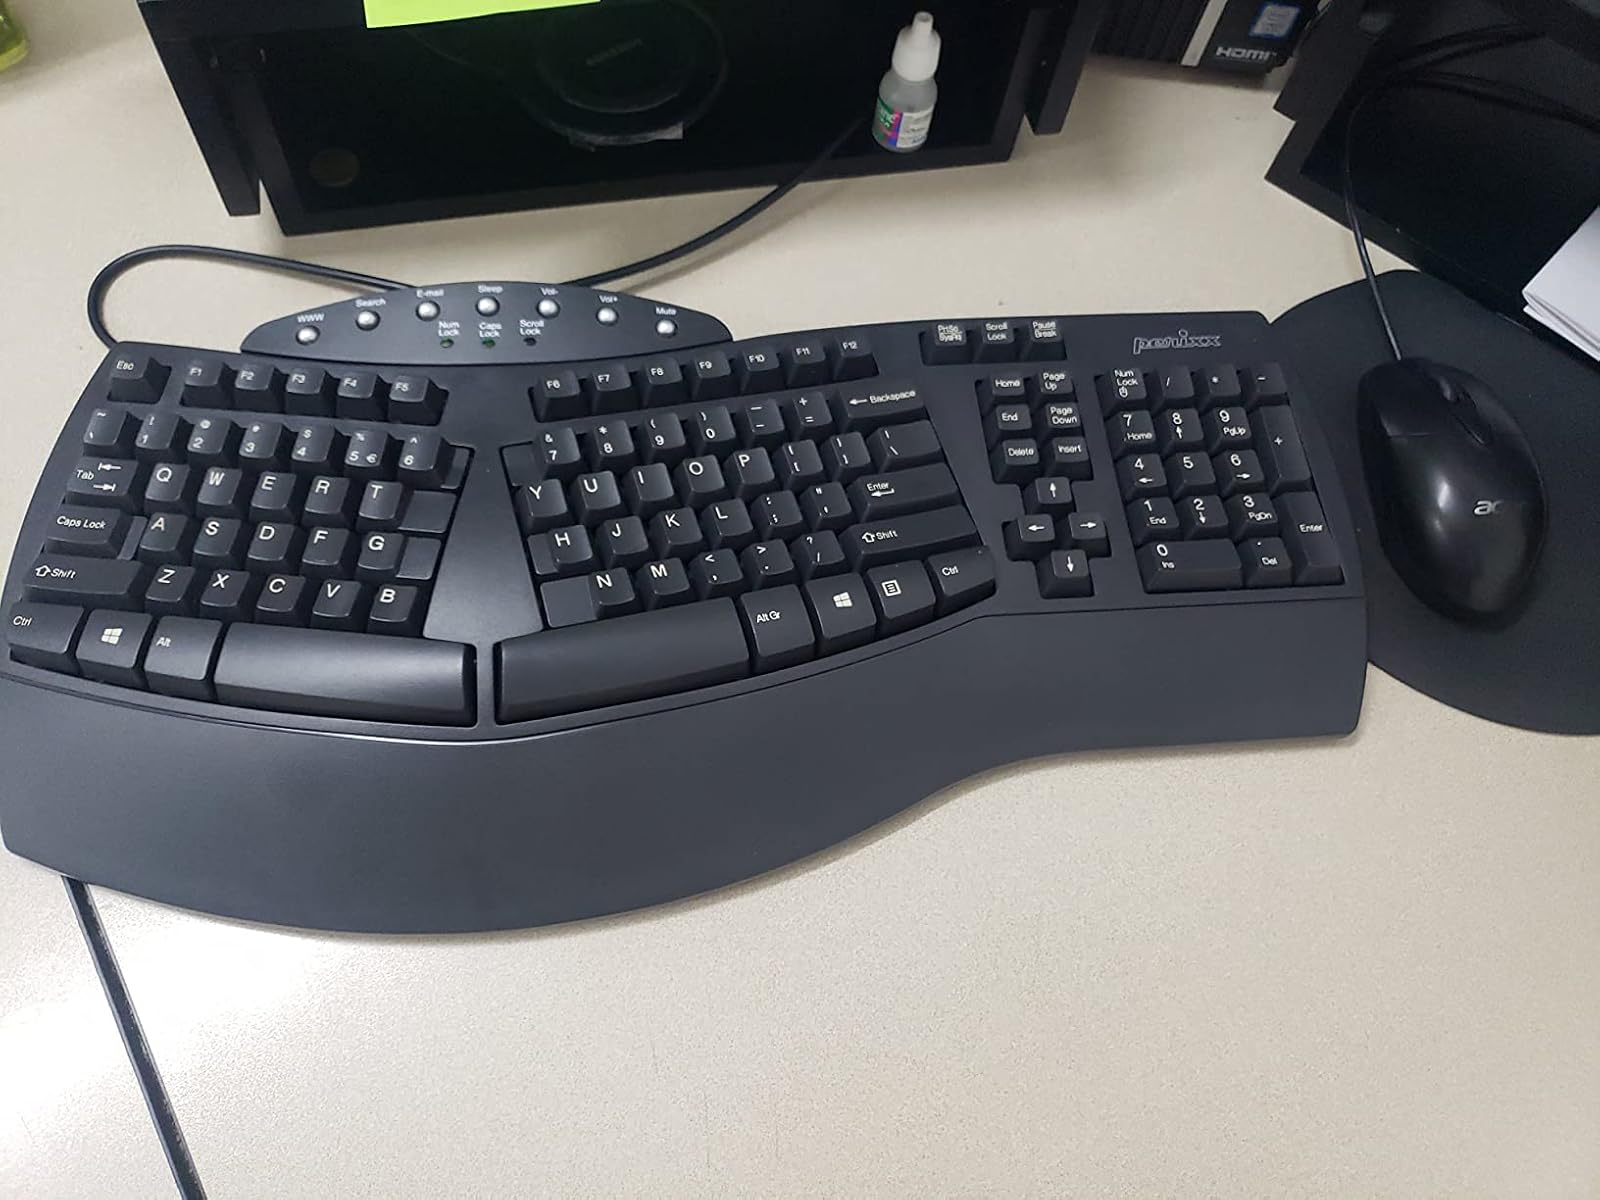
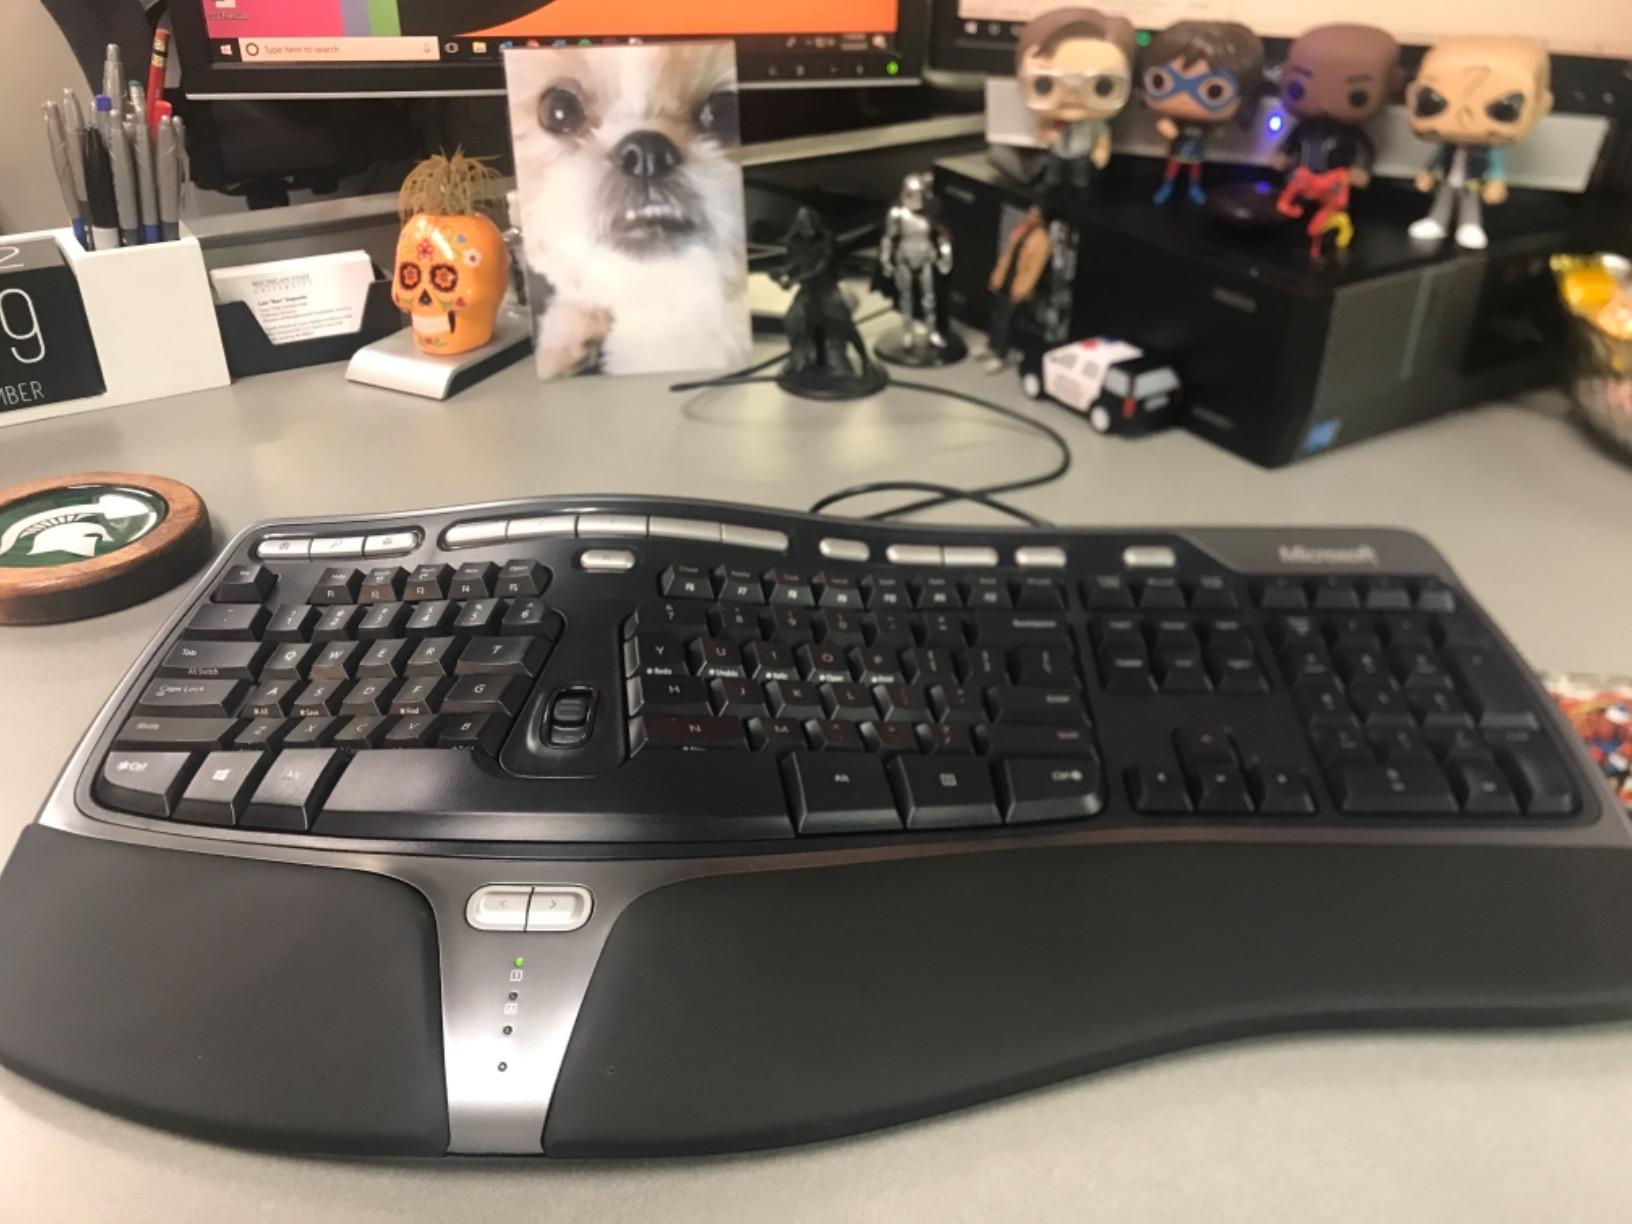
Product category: keyboard
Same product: no